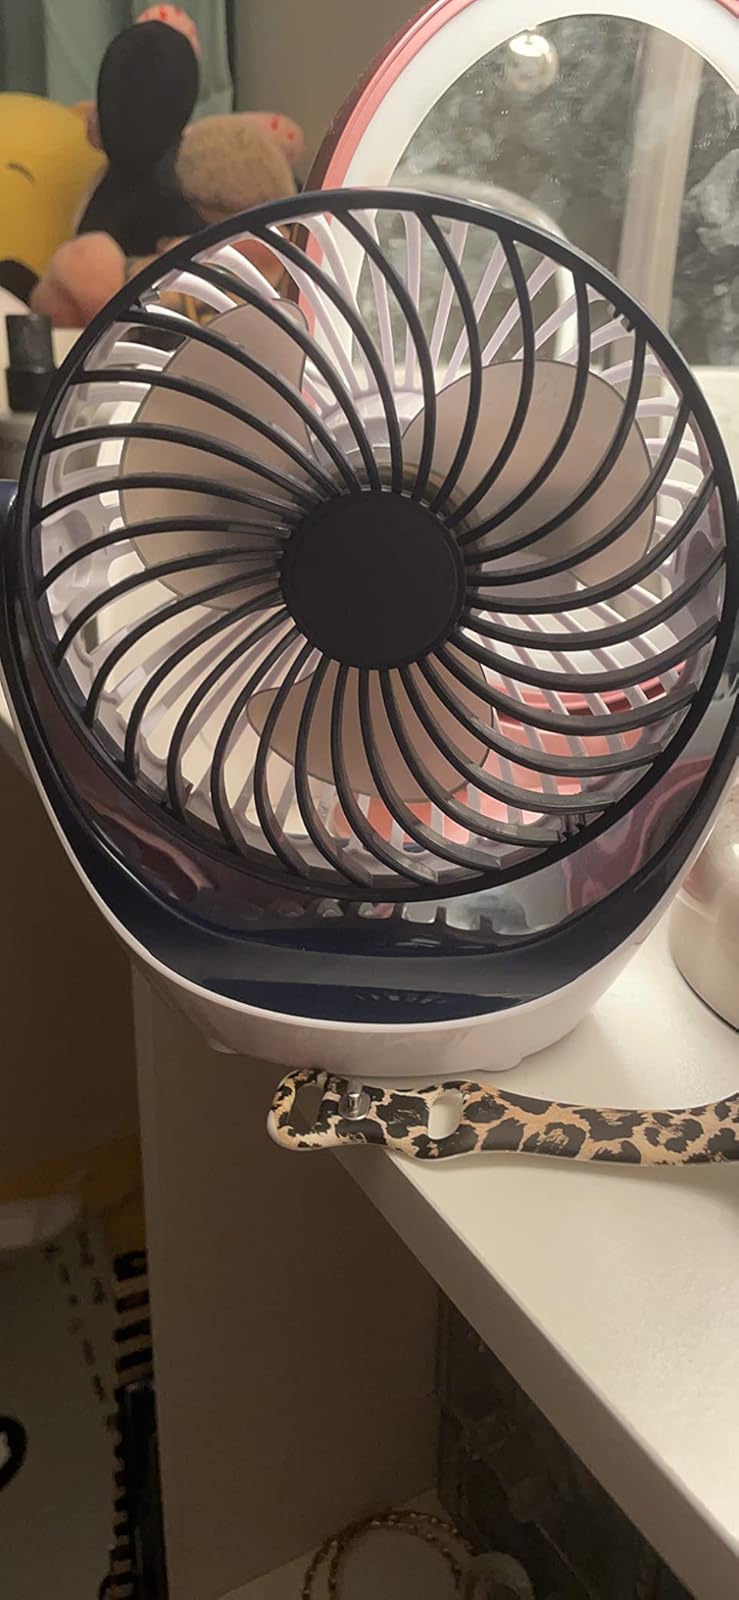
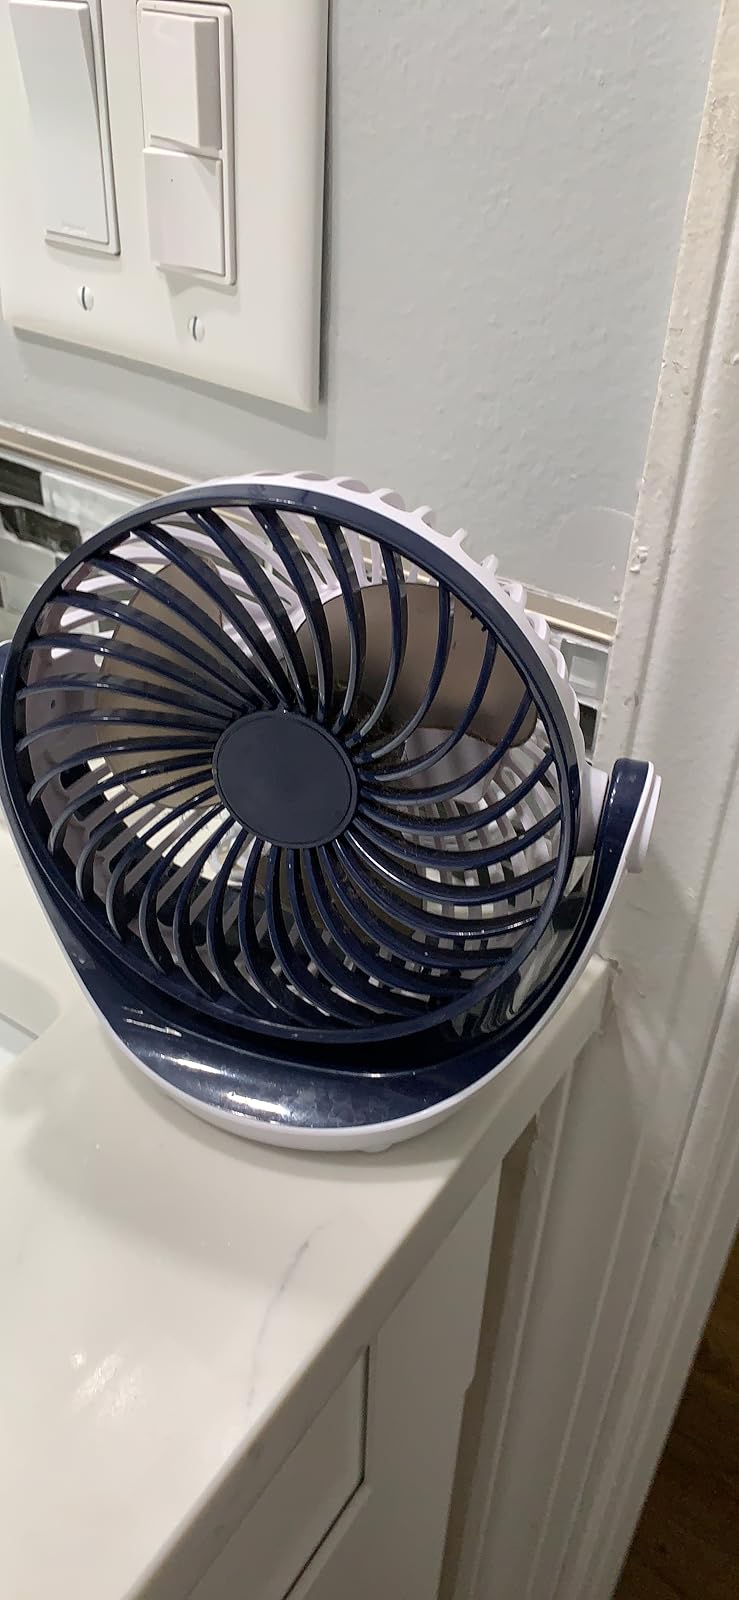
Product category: fan
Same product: yes